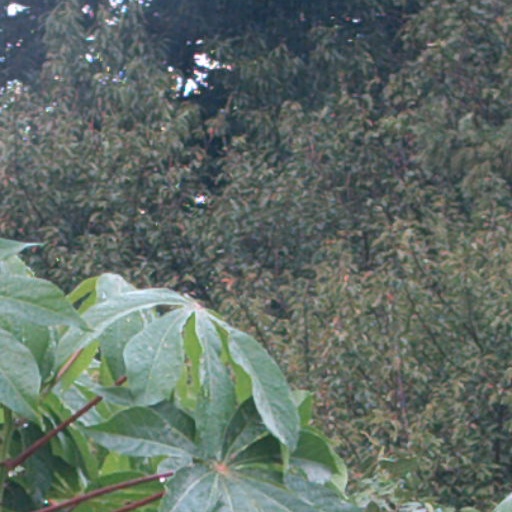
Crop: cassava